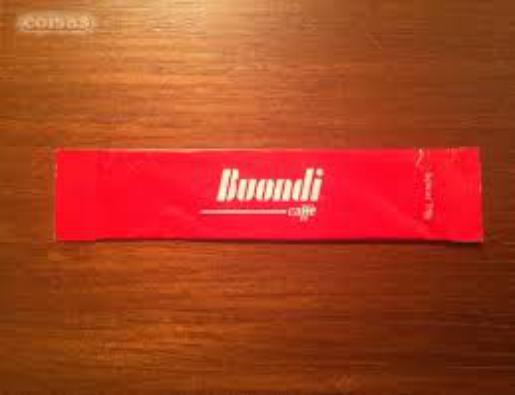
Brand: Buondi
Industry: Food